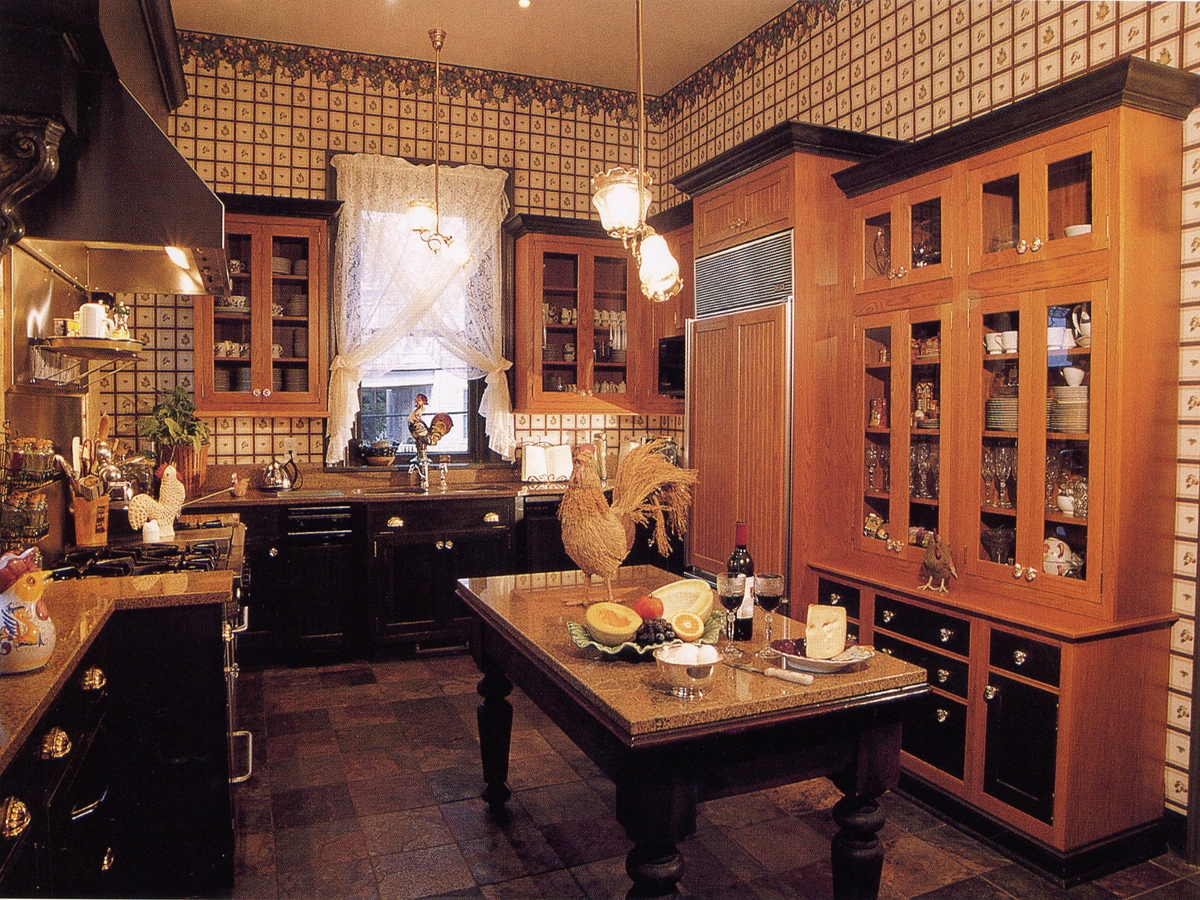
Room type: kitchen